2011 Armenian Premier League

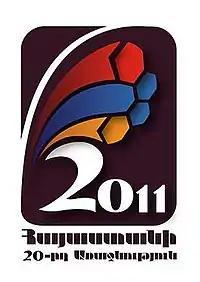

The 2011 Armenian Premier League football season was the twentieth since its establishment. The season began in March 2011 and ended in November 2011. FC Pyunik were the defending champions, having won their thirteenth championship last season, their tenth in a row.